John Gilbert (bushranger)

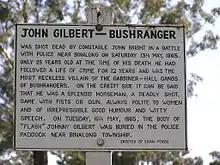

The next morning at 8:00 , John Kelly (under the influence of alcohol) informed Senior Constable Hales that Gilbert and Dunn were at his hut. Hales gathered Constables John Bright, Michael King and Henry Hall and headed to Kelly's place. Two parties were formed, Bright and Hall went to the back of the hut and were stationed in the creek. Hales and King were stationed at the front of the hut.